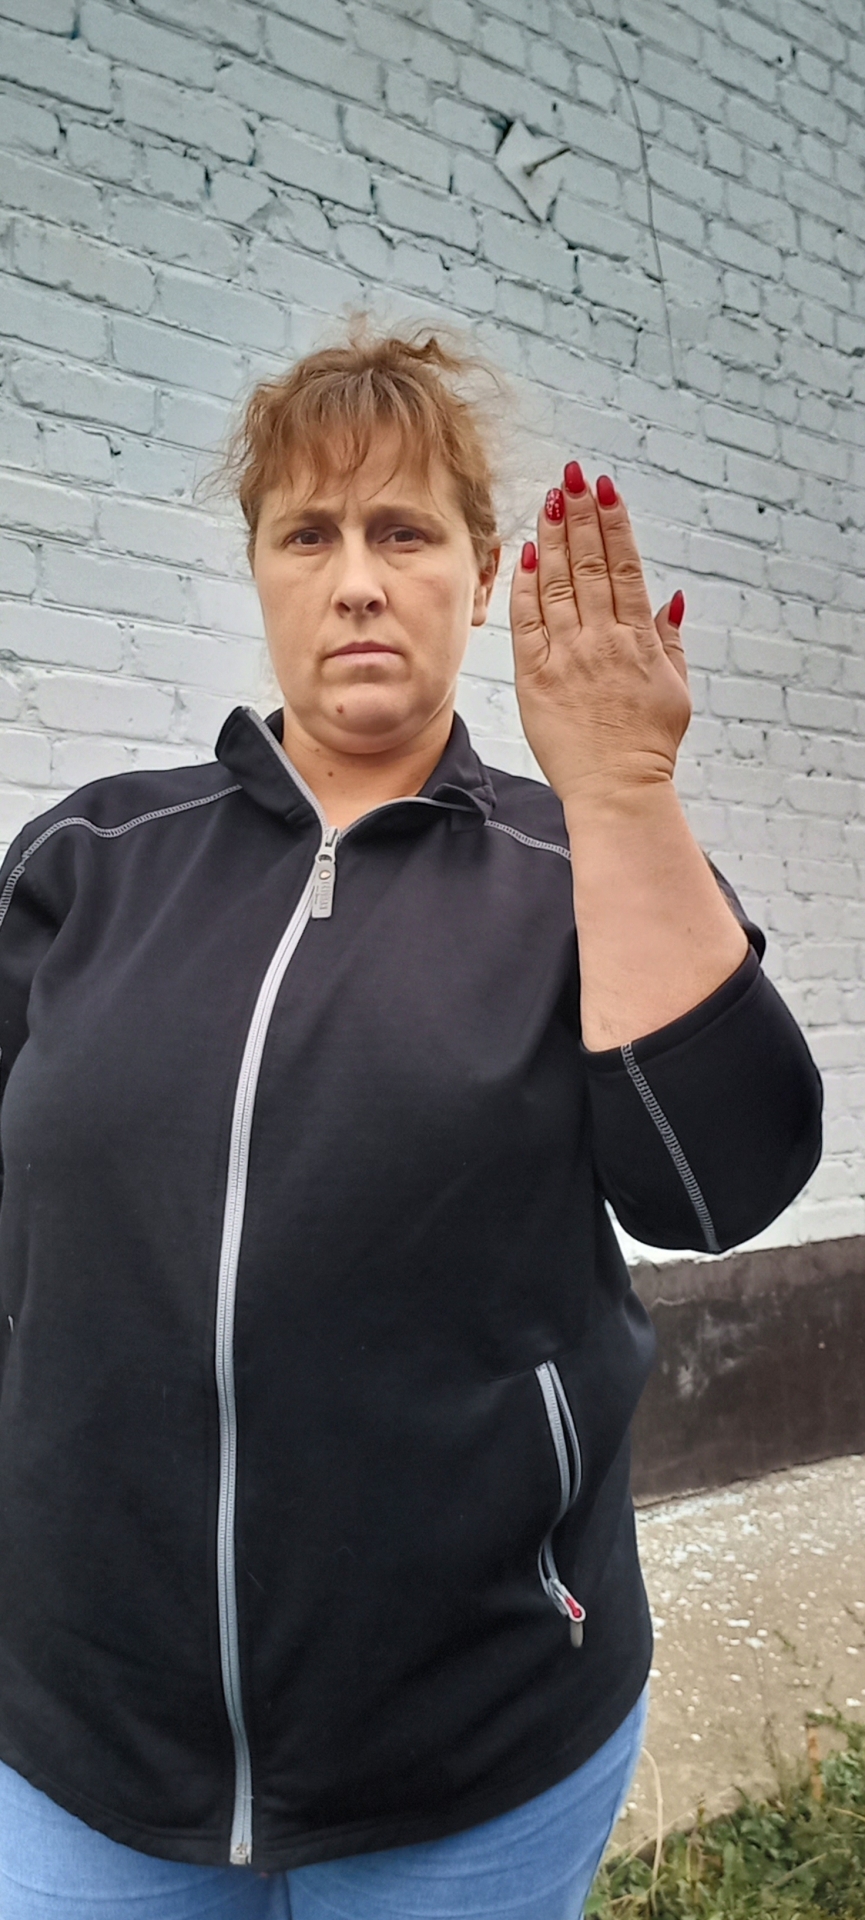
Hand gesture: stop_inverted